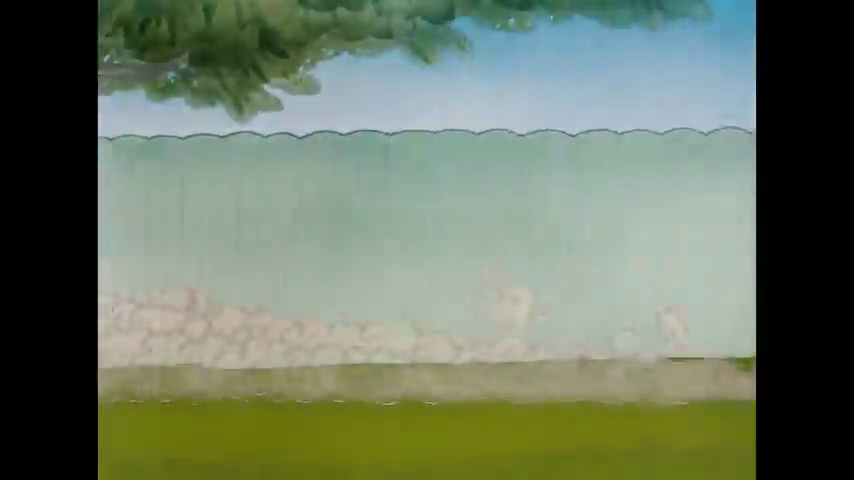
Portrait style: Cartoon Portrait